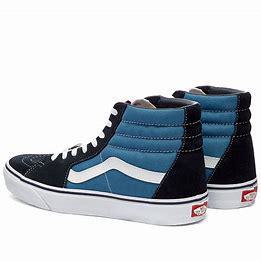
Brand: Vans
Model: UA SK8 Hi